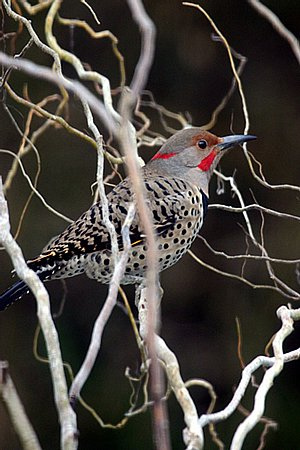
the bird has a red throat and a red nape along with a black and grey spotted belly.
the bird has a black eyering and a black bill that is long.
gray bird with black speckles and bright red patches at nape and throat.
this bird is black and grey in color with a curved black beak, and red eye rings.
this is a grey bird with black stripes and spots on the wingbars and red on the nape.
this gray bird has black polka dots on its sides and belly and a red malar stripe.
this bird has a beige undertone with black spots on the belly, black bars on the back and wings, and a black throat, as well as red patches at the nape and malar points of a grey to rust toned head sporting a long, black, slightly curved bill.
a small bird with a red cheek and pointed beak.
the bird has a spotted back that is grey and a small bill.
this bird is grey with black and has a long, pointy beak.
Species: Northern Flicker